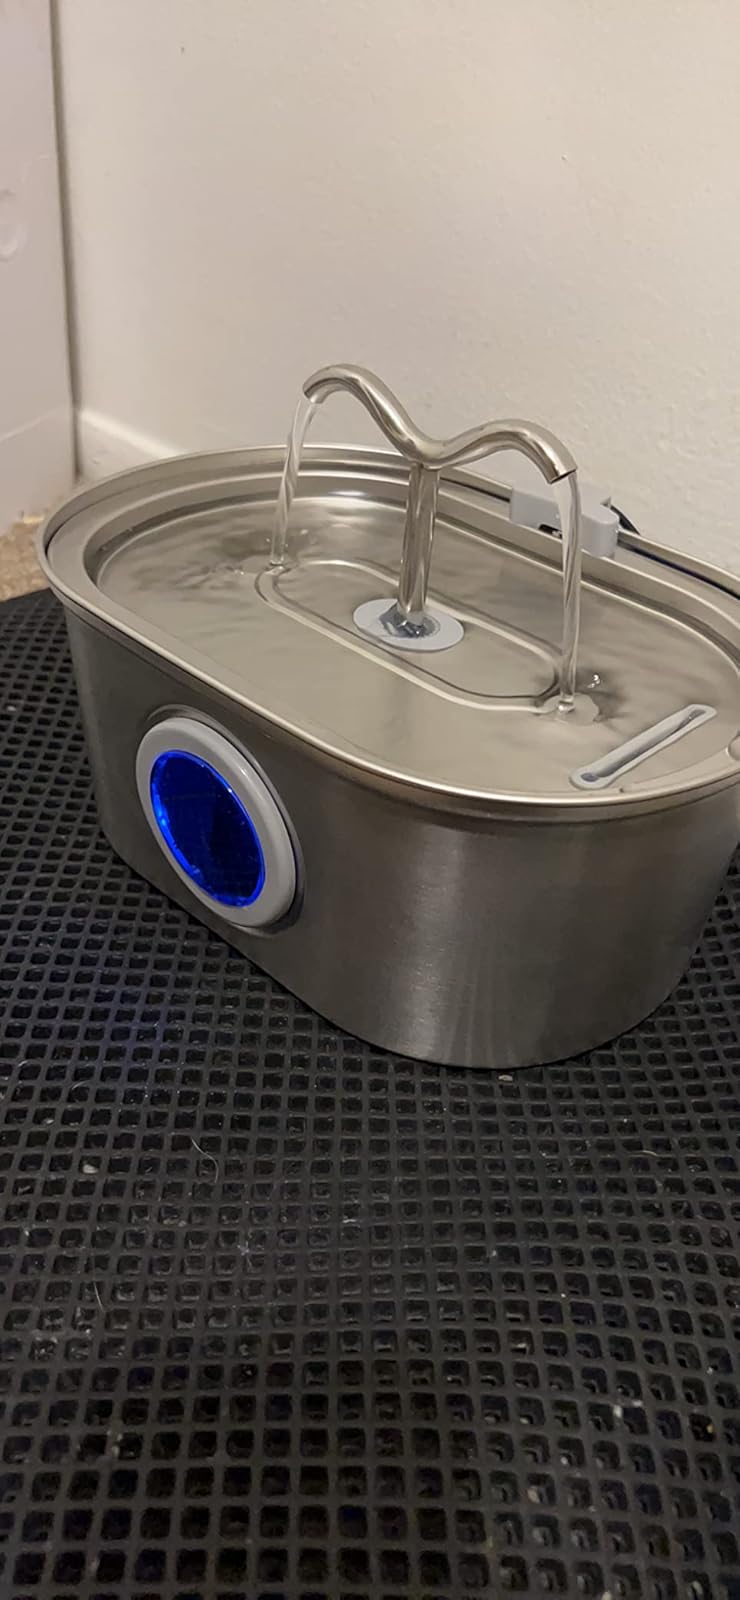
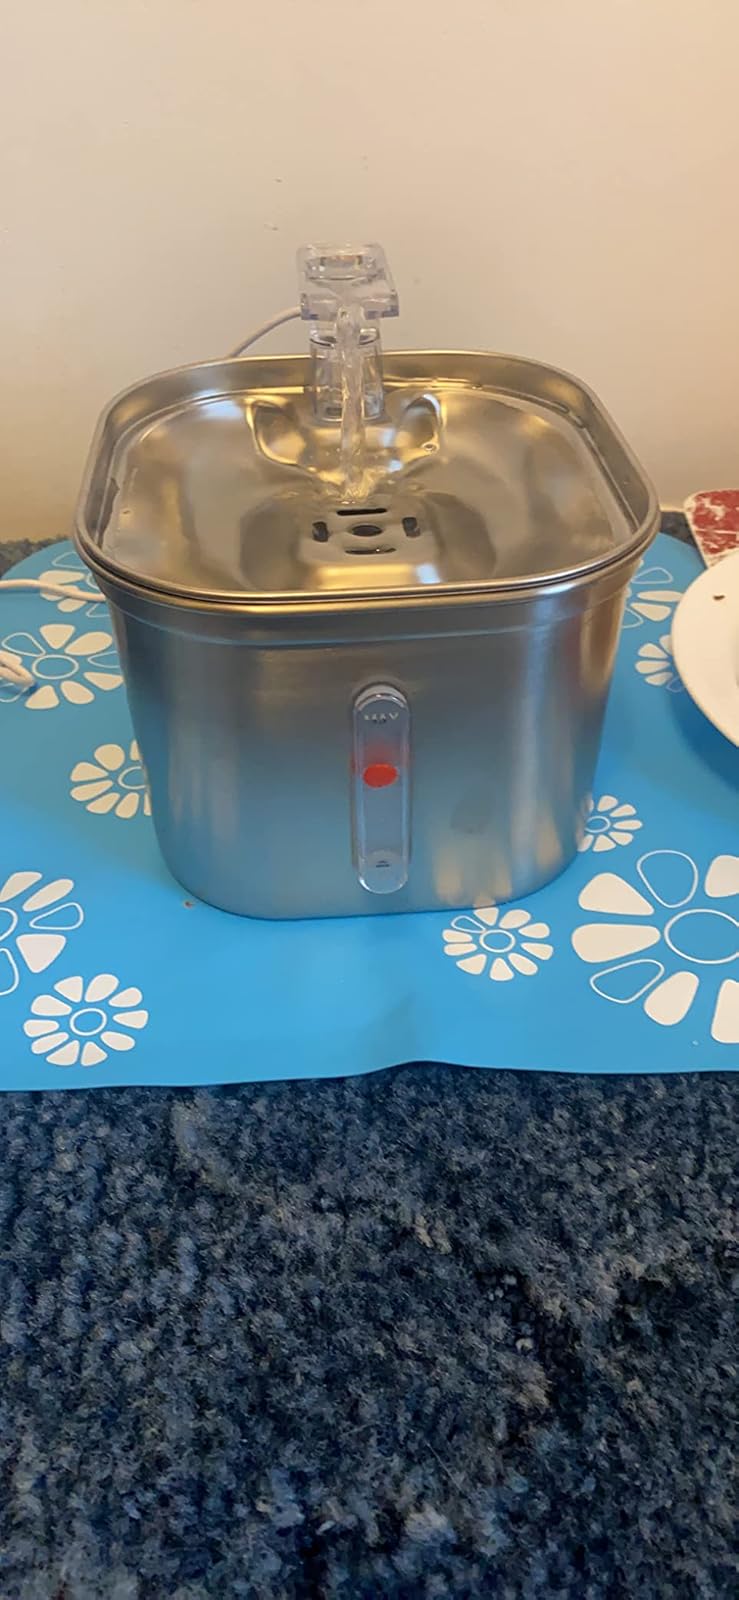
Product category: items_bowl
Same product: no